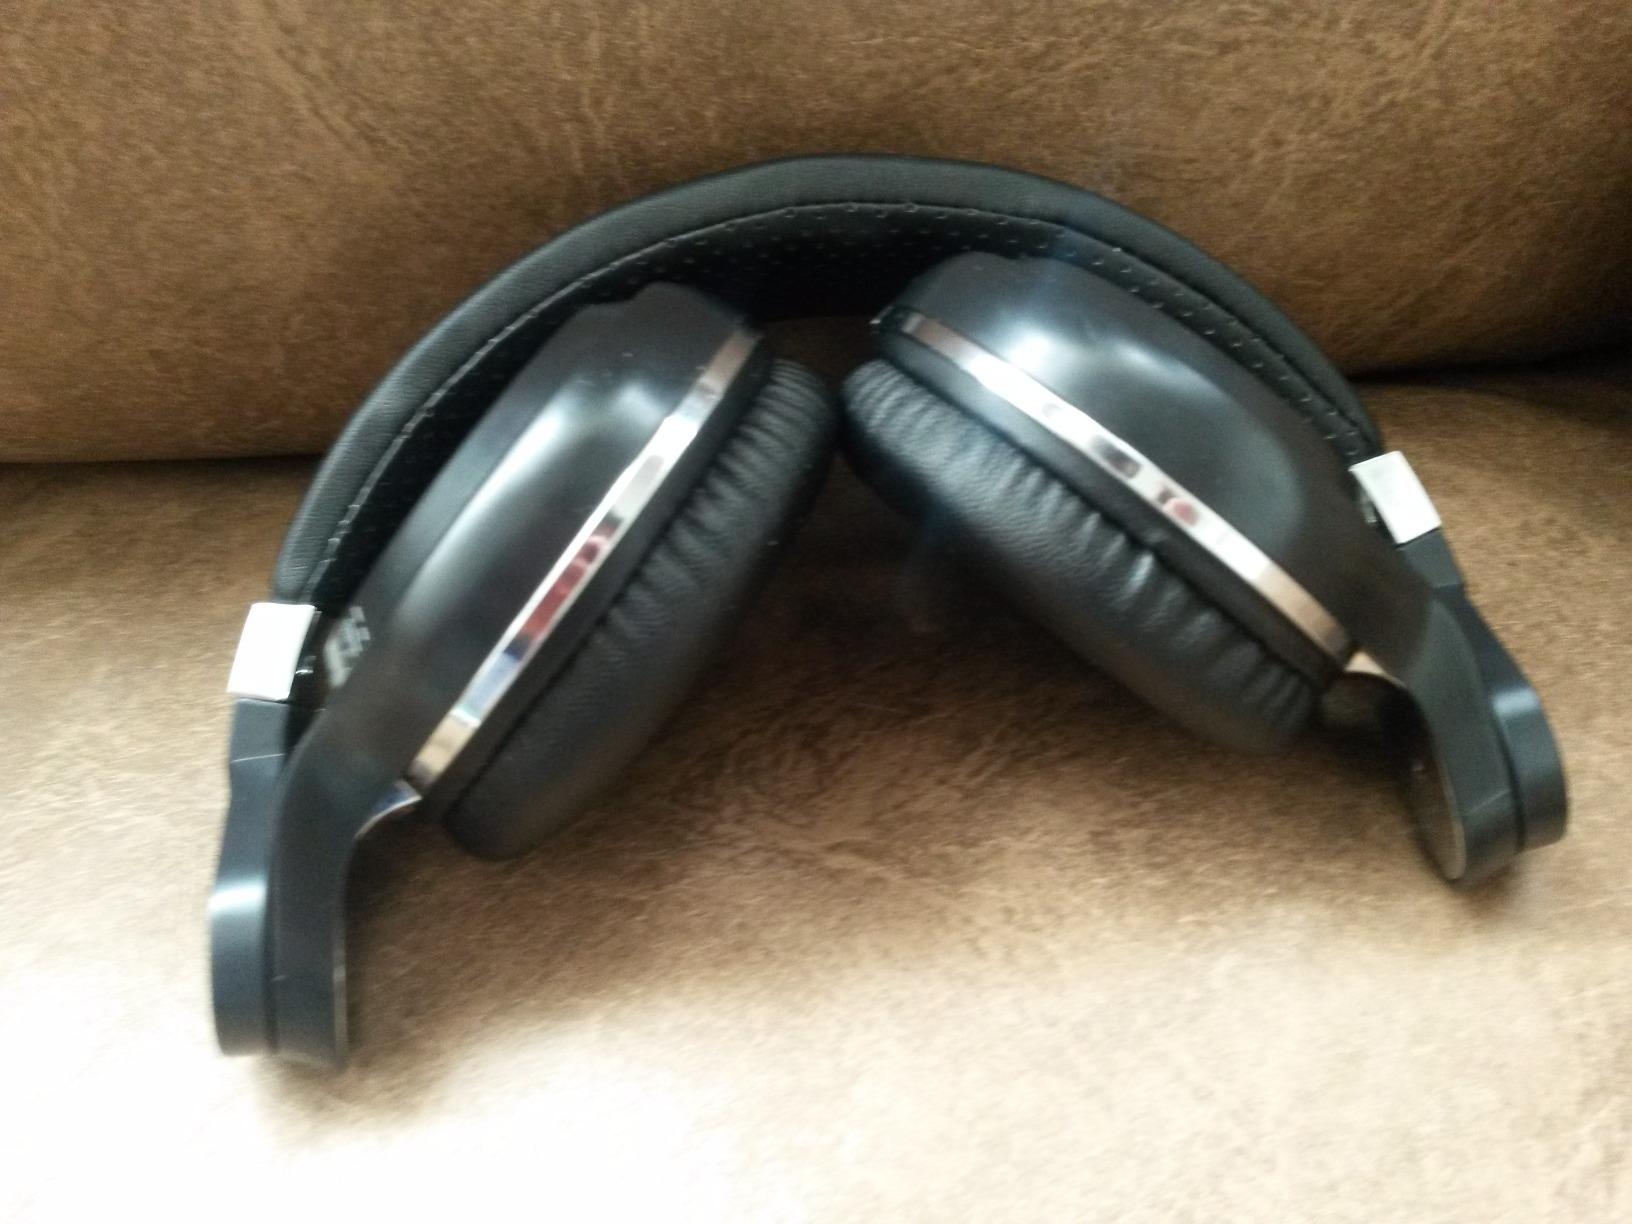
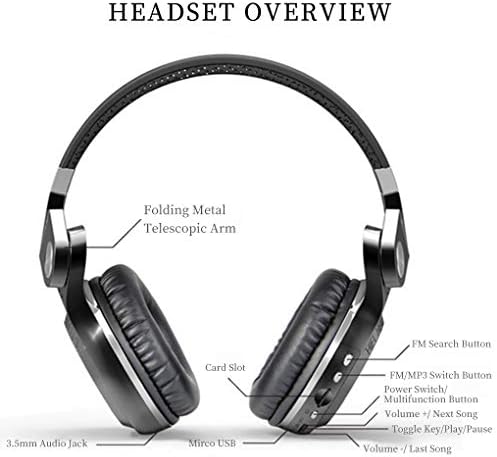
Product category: headphones
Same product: yes